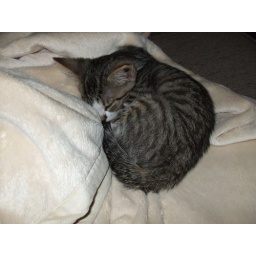
Our bungalow kitty on her first day home in AZ